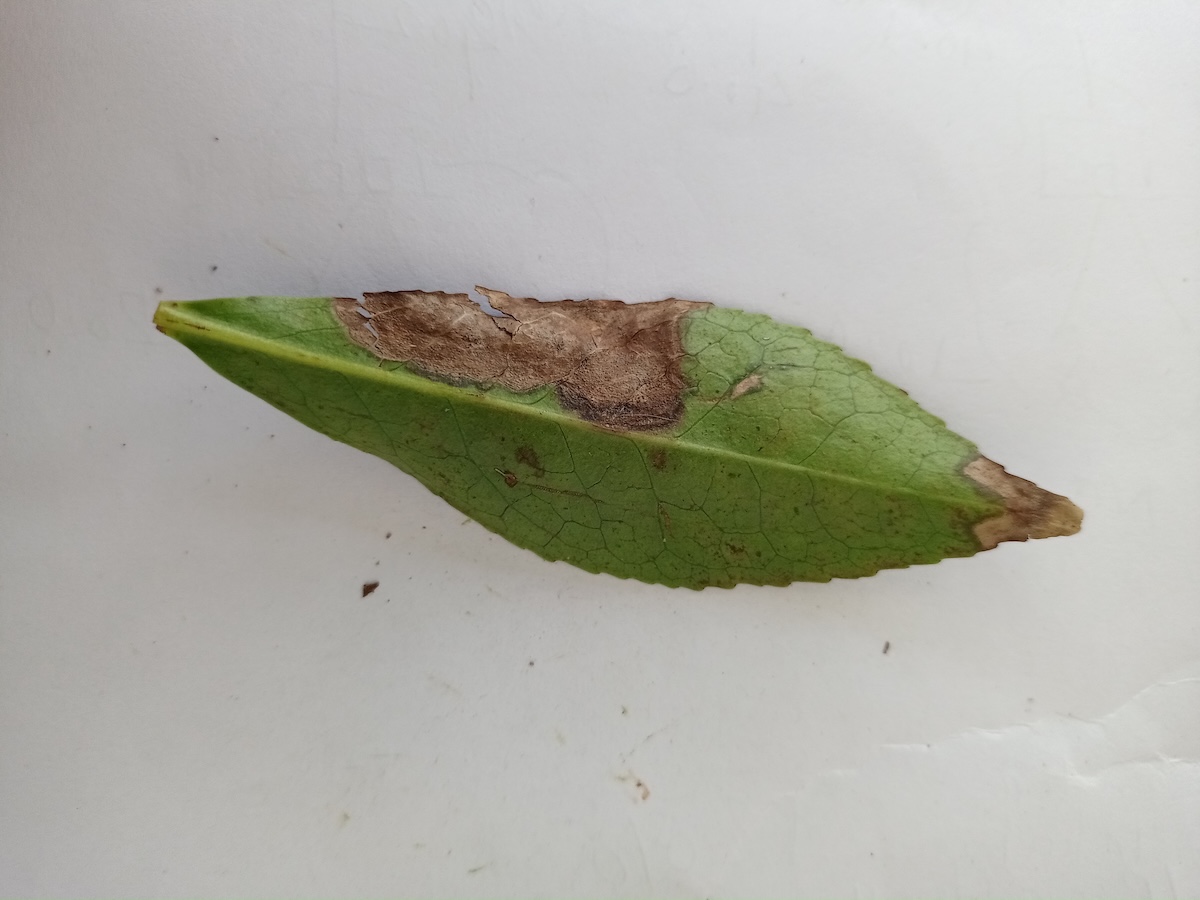
Label: Gray Blight